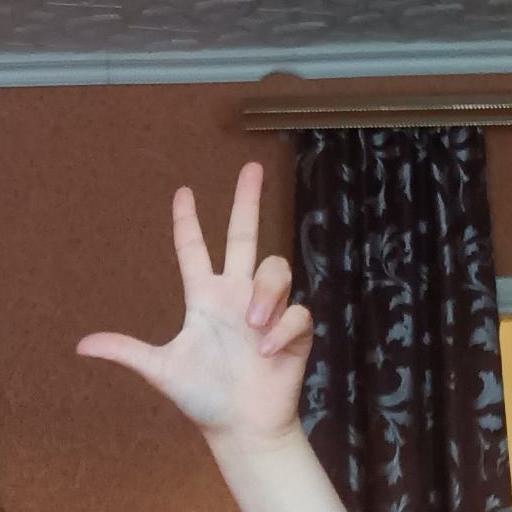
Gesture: three2